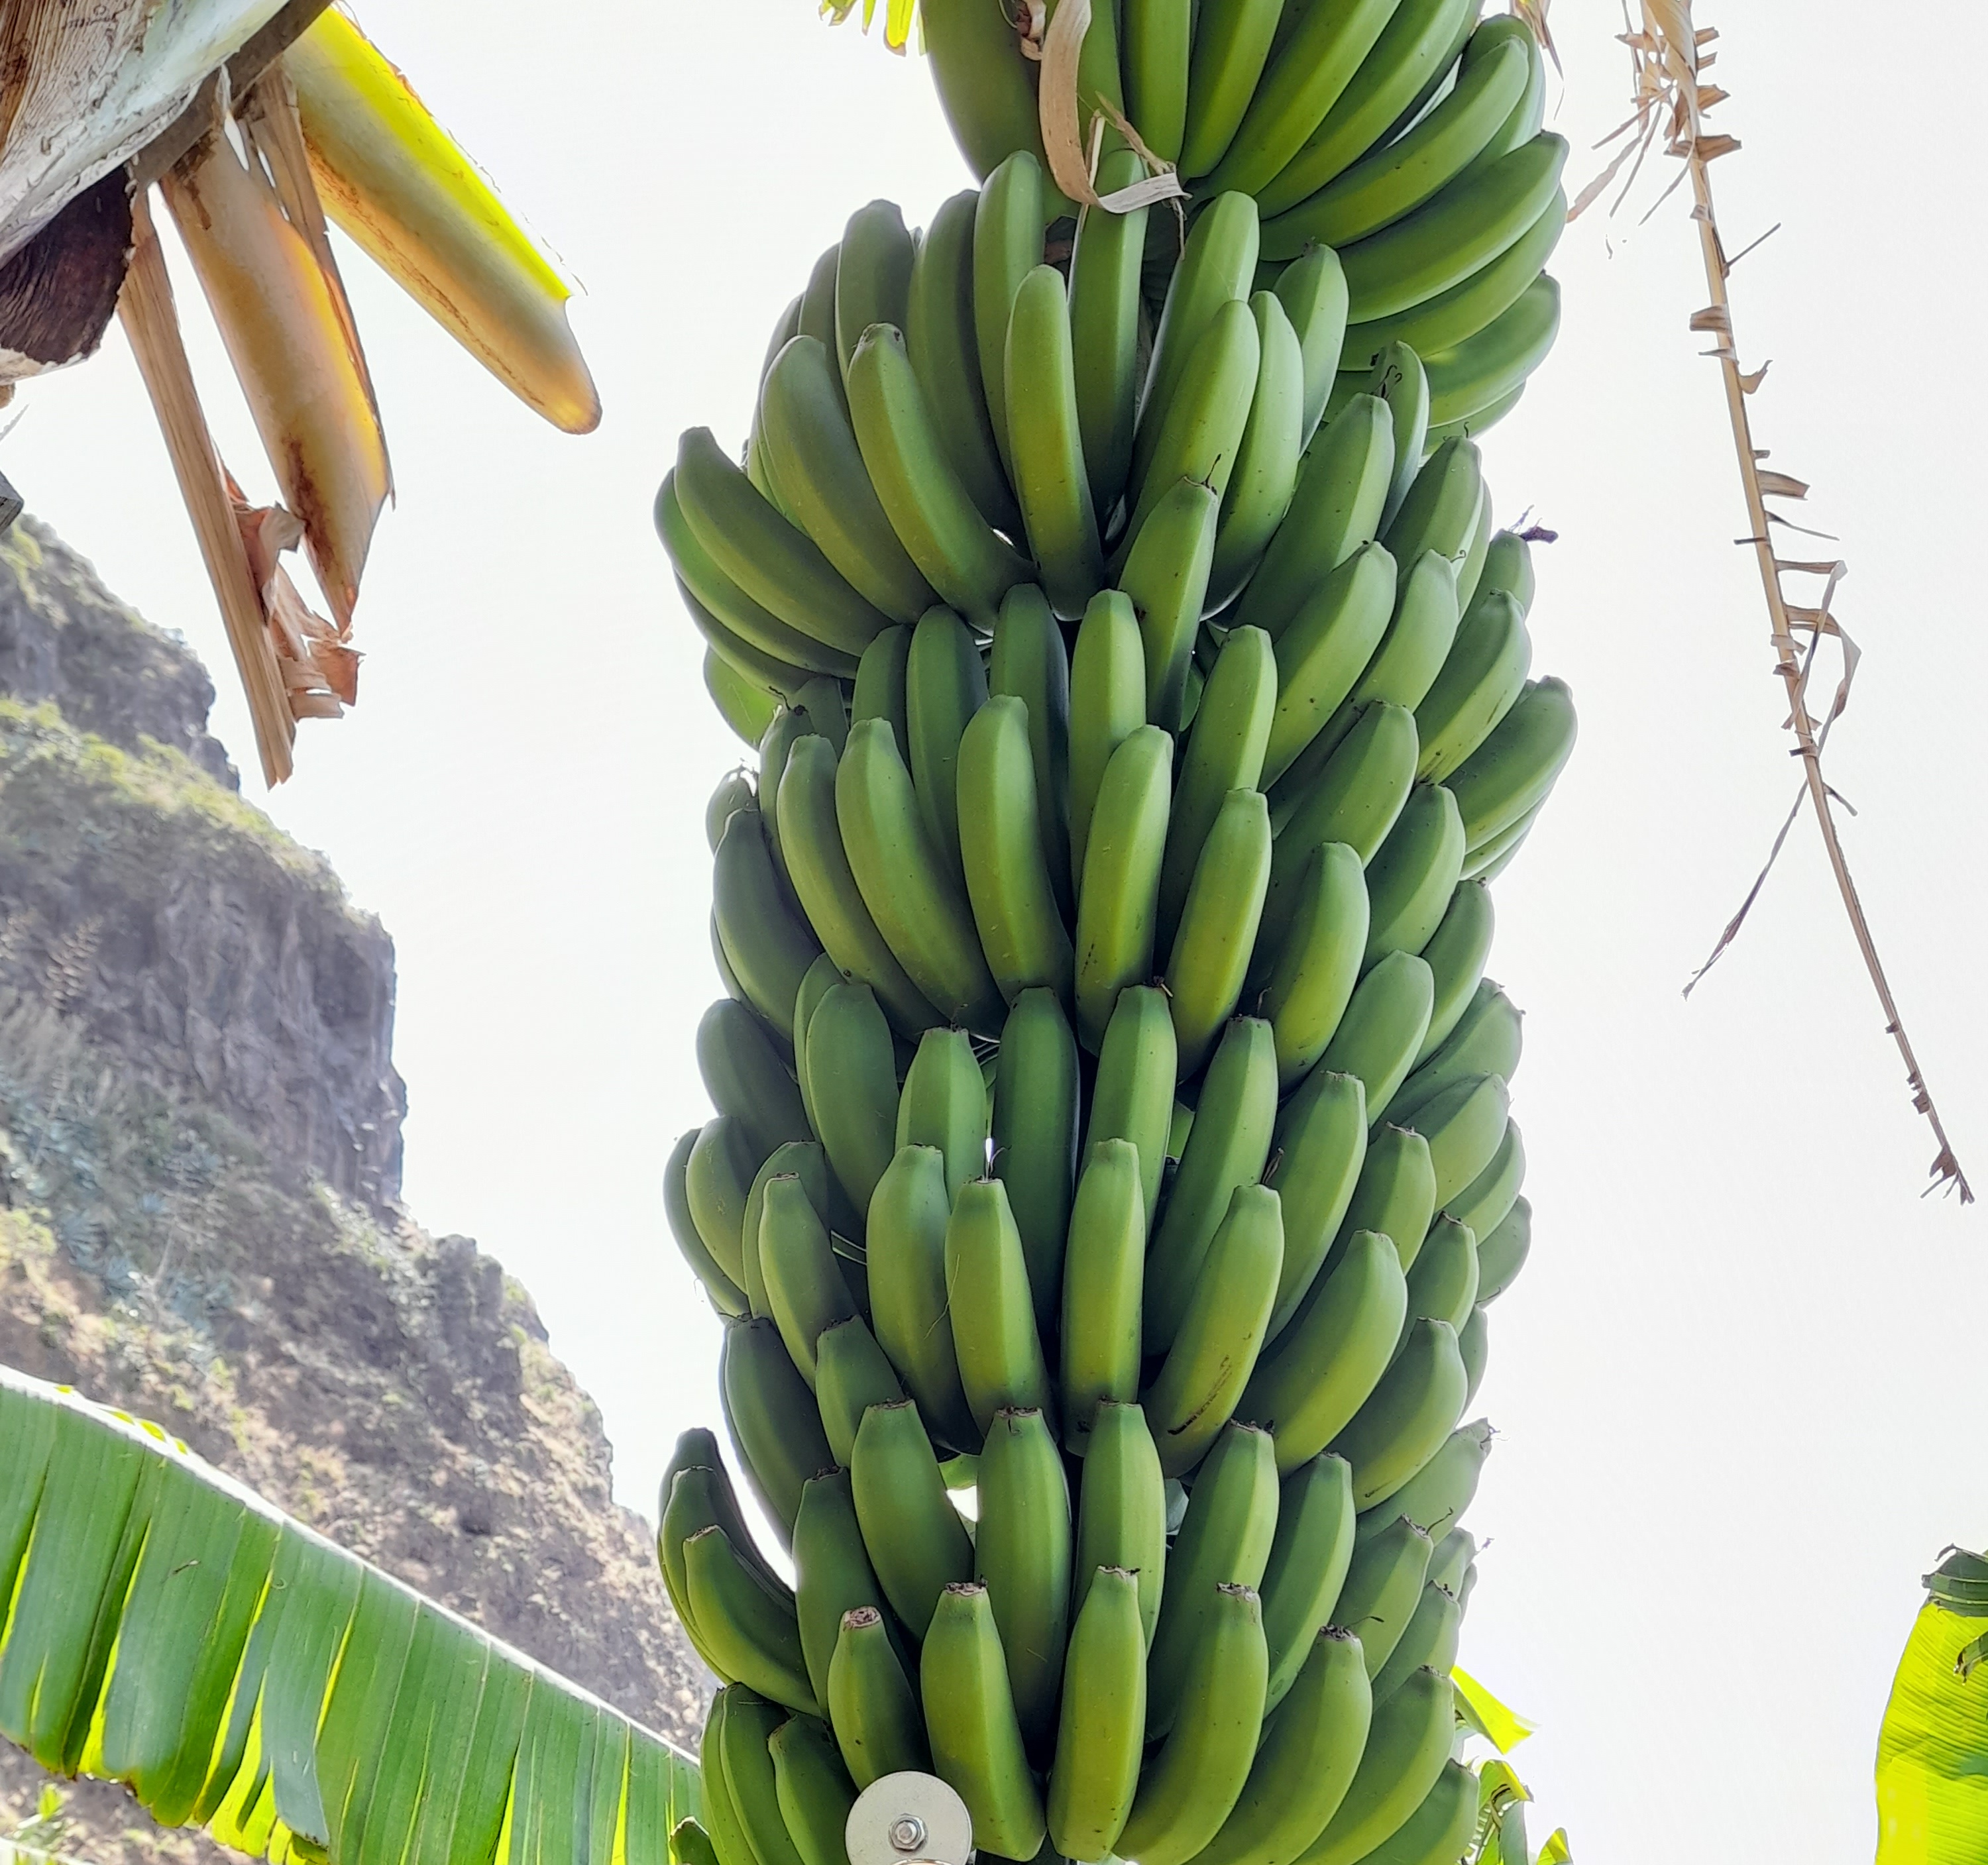
Label: Keep